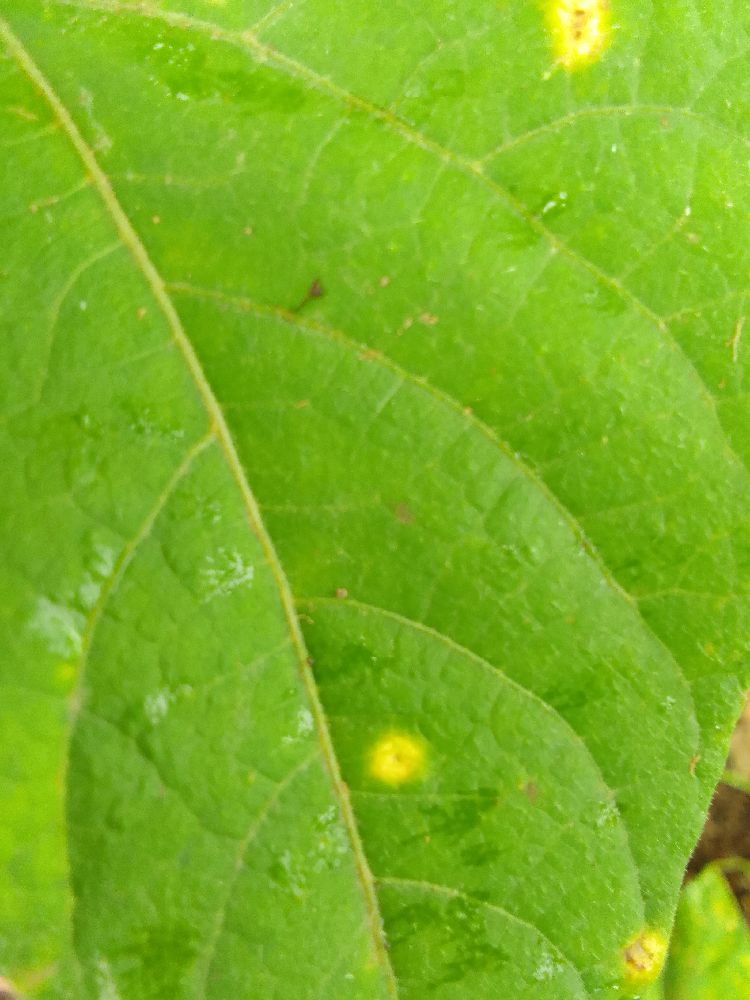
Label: rust